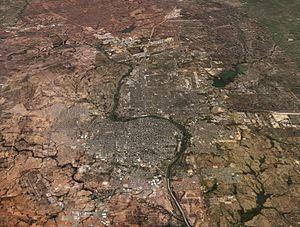
Laredo est une ville des États-Unis, dans l'État du Texas, qui se trouve au bord du Río Grande, à la frontière du Mexique.
Le Río Grande, nommé ainsi aux États-Unis, nommé Río Bravo del Norte ou plus communément Río Bravo au Mexique, est un fleuve long de 3 037 km qui prend sa source dans le Colorado et sert de frontière entre le Mexique et les États-Unis sur les 2 018 derniers km de son cours.